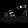
Label: Sandal